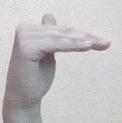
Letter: khaa